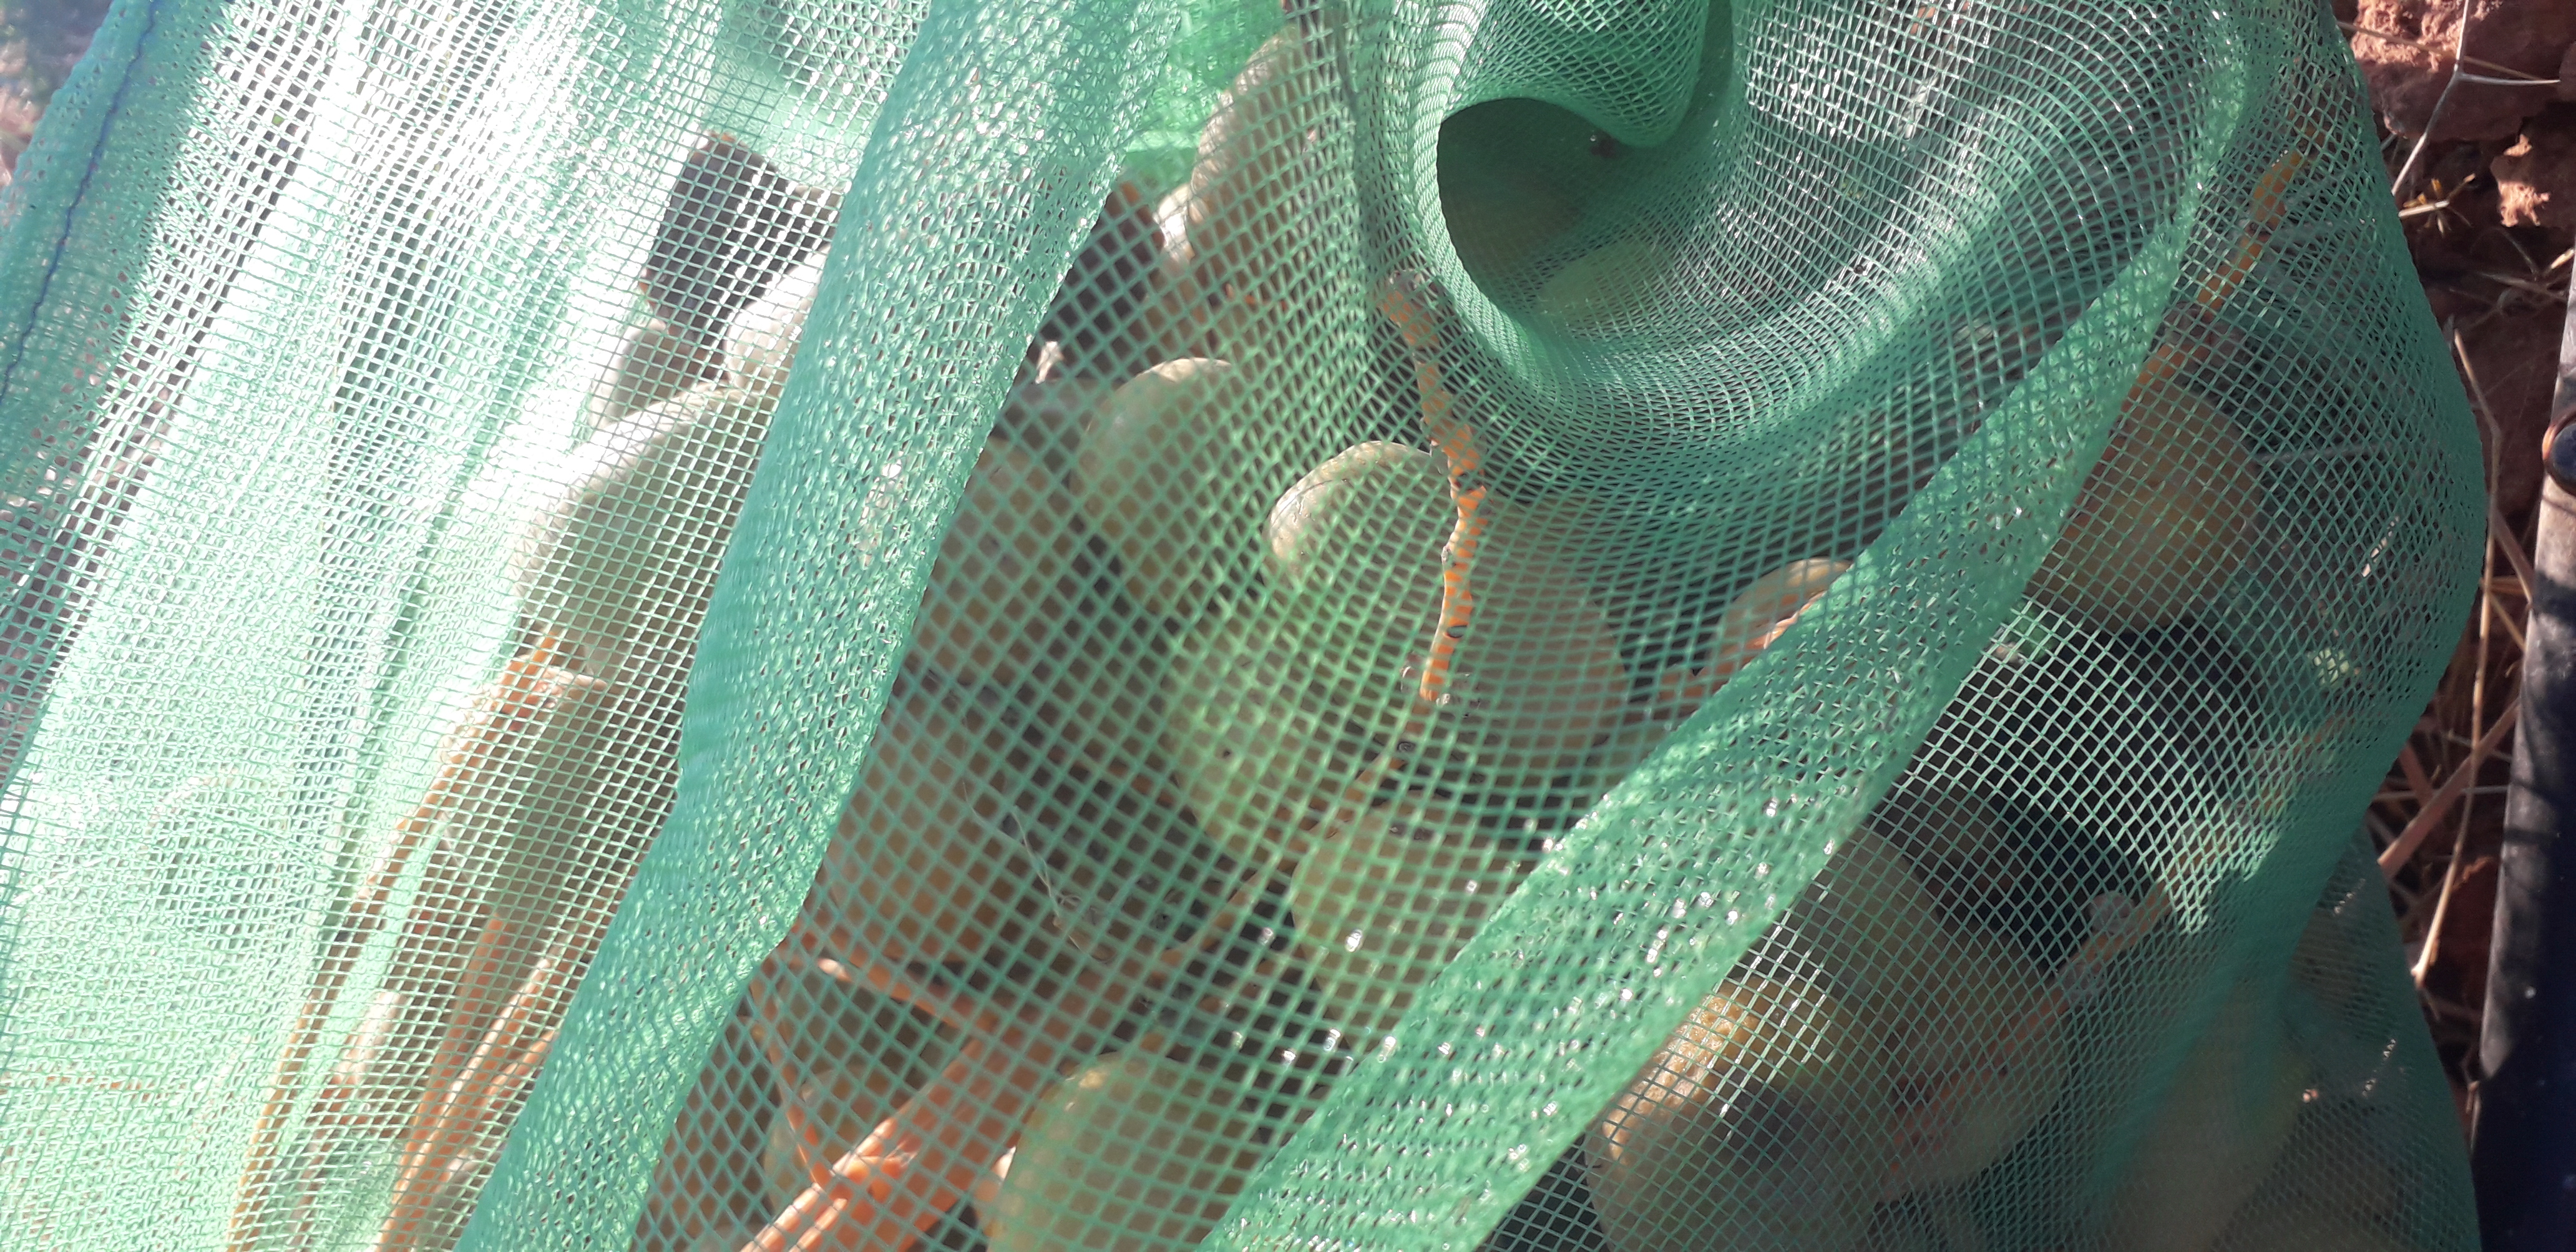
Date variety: Boufagous